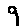
Label: 9